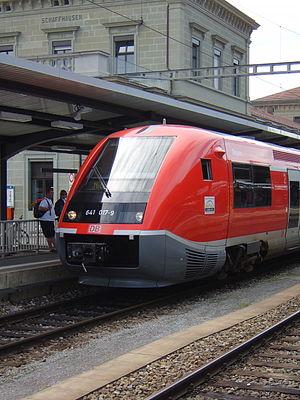
Train Coradia de la DB en gare de Schaffhouse